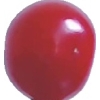
Label: cherry_sour